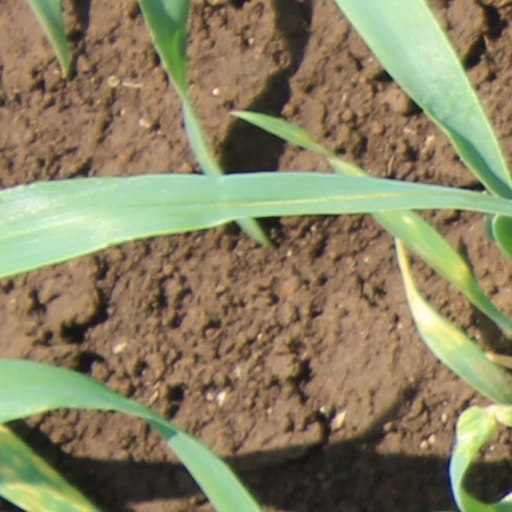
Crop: wheat